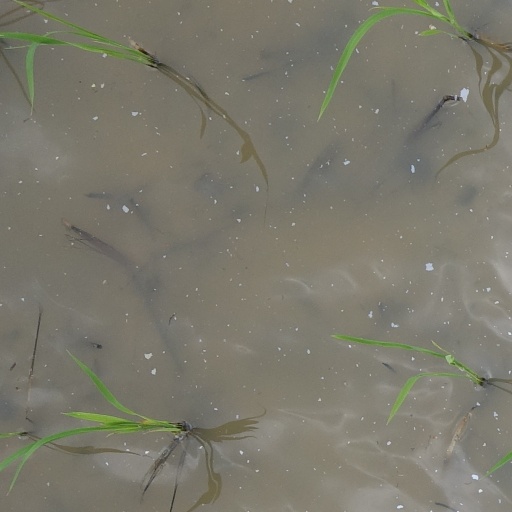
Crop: rice